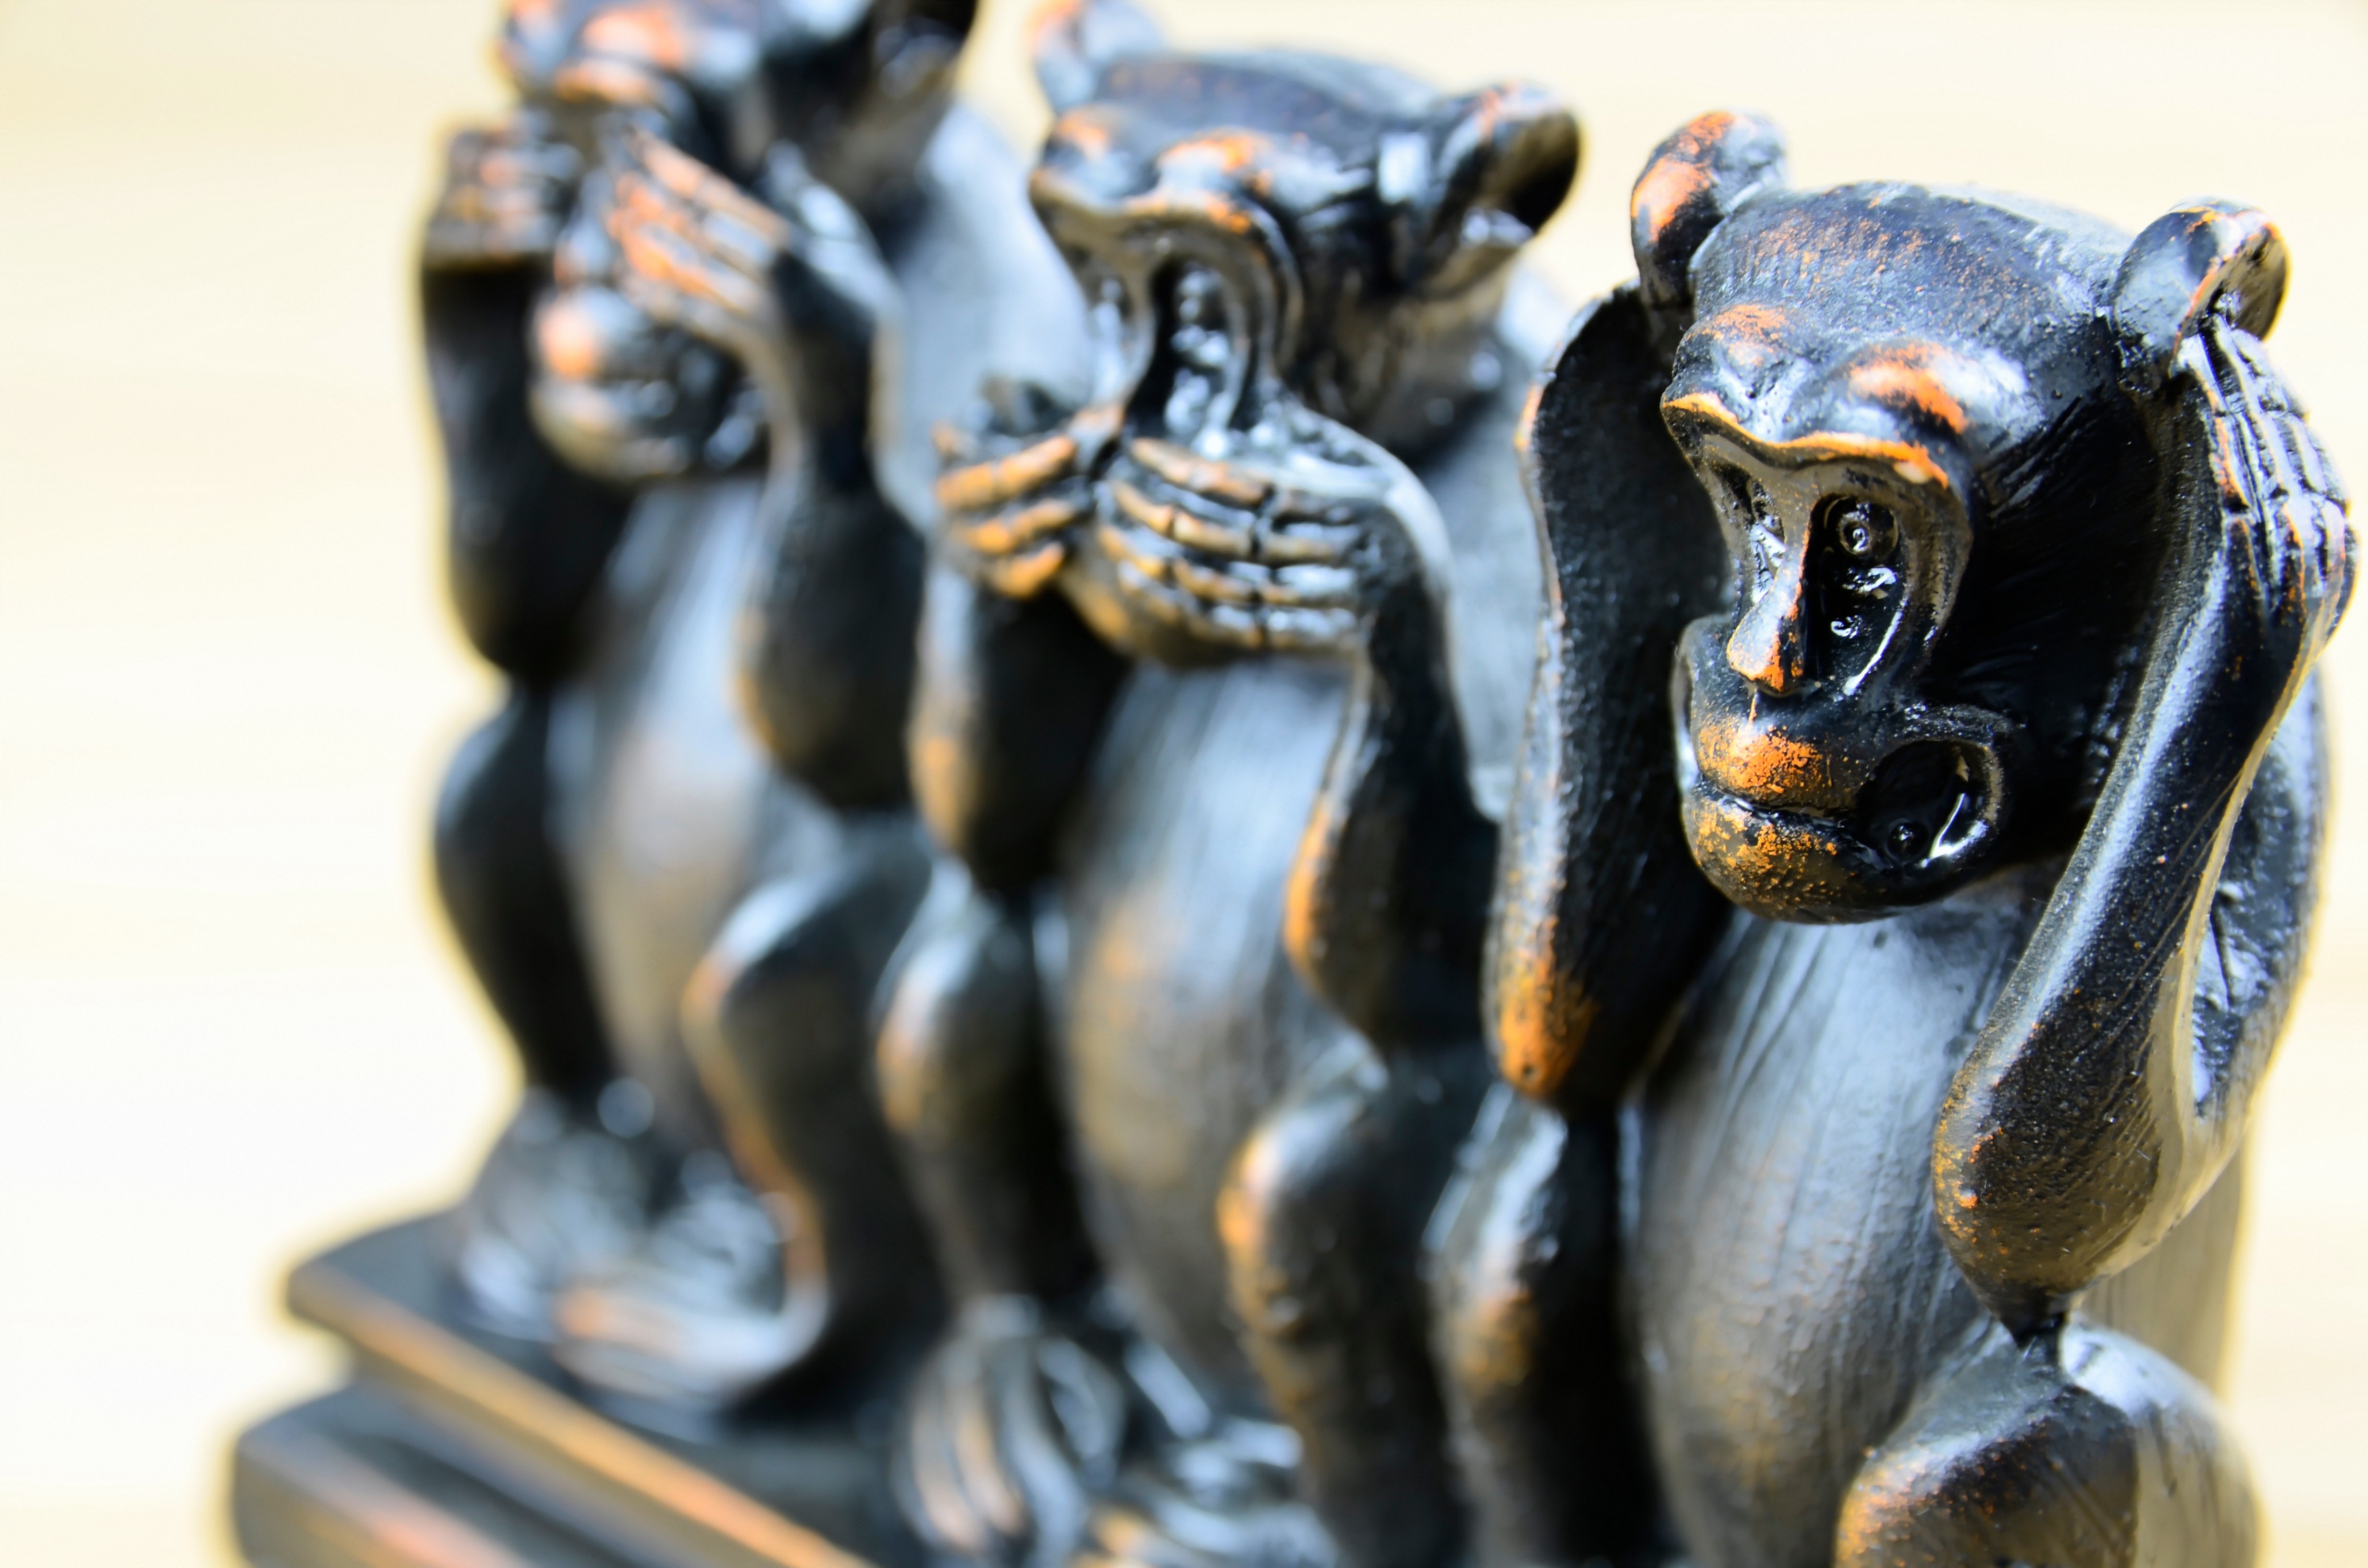
monument, statue, sculpture, art, figurine, carving, wooden figures, three monkeys, three wise monkeys, ancient icon, i do not see evil, i do not hear evil, i speak no evil